Stanko Vraz

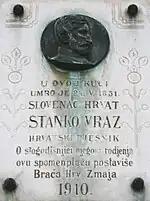
Memorial to Stanko Vraz in Zagreb

After he moved to Zagreb Vraz worked as a secretary of the Matica ilirska. In 1842, he and two of his other contributors founded "Kolo", one of Croatia's first literary magazines. The magazine, as well as his works, were influenced by national romanticism.